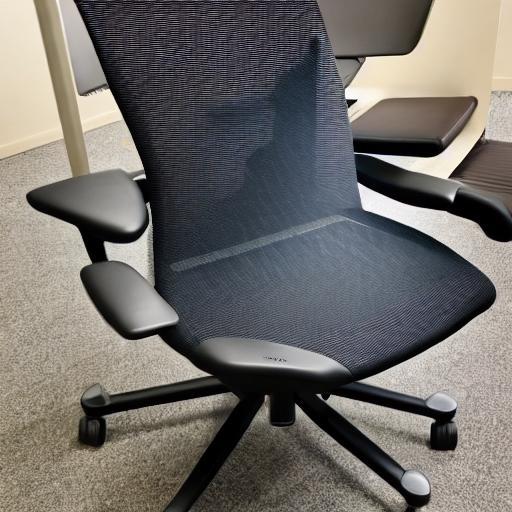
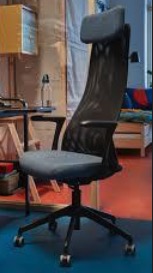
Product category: items_chair
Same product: no